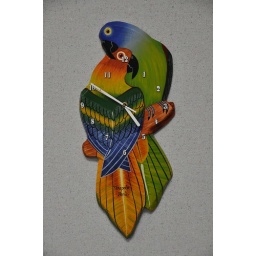
There's not a lot to shoot around my office. This is a colorful clock someone gave to my department.